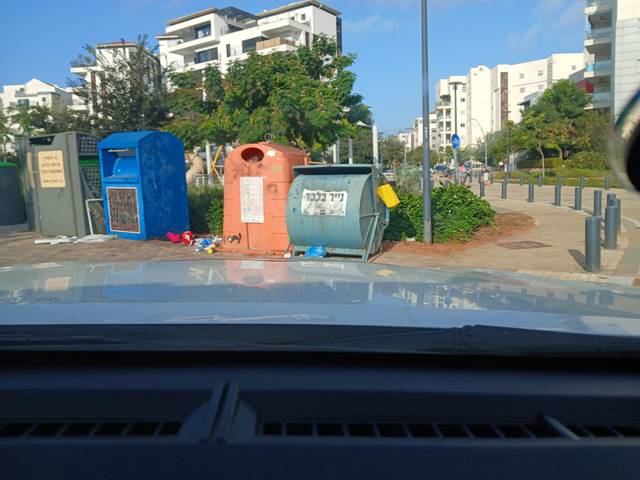
Region: Israel
Coordinates: 32.195, 34.866